Lithuania at the 2012 Summer Olympics

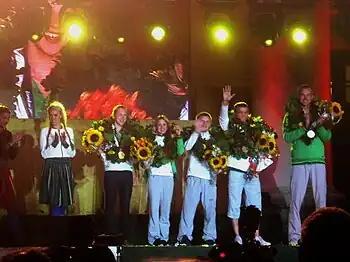
Medalists greeting in Vilnius

Lithuanian athletes have so far achieved qualifying standards in the following athletics events (up to a maximum of 3 athletes in each event at the 'A' Standard, and 1 at the 'B' Standard):